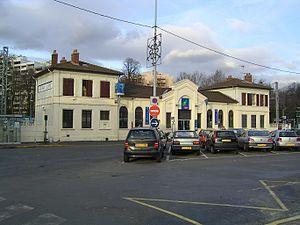
La gare de Sevran - Livry est une gare ferroviaire française de la ligne de La Plaine à Hirson et Anor, située sur la commune de Sevran, dans le département de la Seine-Saint-Denis en région Île-de-France.
Sevran est une commune française située dans le département de Seine-Saint-Denis, en région Île-de-France. Autrefois petit village de la plaine de France, la commune a connu un développement spectaculaire durant les années 1960 et 1970, faisant quadrupler sa population en moins de quarante ans. La ville abrite sur une partie de son territoire le parc forestier de la poudrerie nationale de Sevran-Livry.